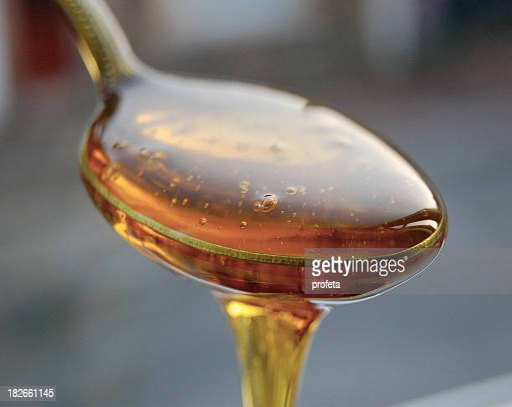
a spoonful of golden syrup overflowing from it